Lina Gjorcheska

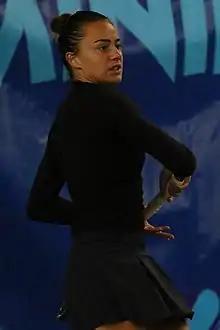
Gjorcheska at the 2021 ITF Poitiers

Lina Gjorcheska (born 3 August 1994) is a Macedonian tennis player, and the most successful of her country to date.